Kingsway (cigarette)

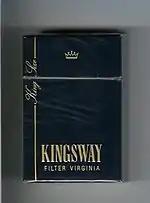
Pack of Kingsway cigarettes

Kingsway was launched in January 1959, and several advertising campaigns were launched in the 1960s for the brand to gain more popularity, like for example in Ireland.